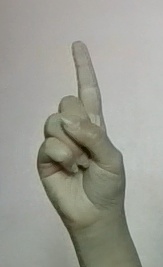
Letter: bb